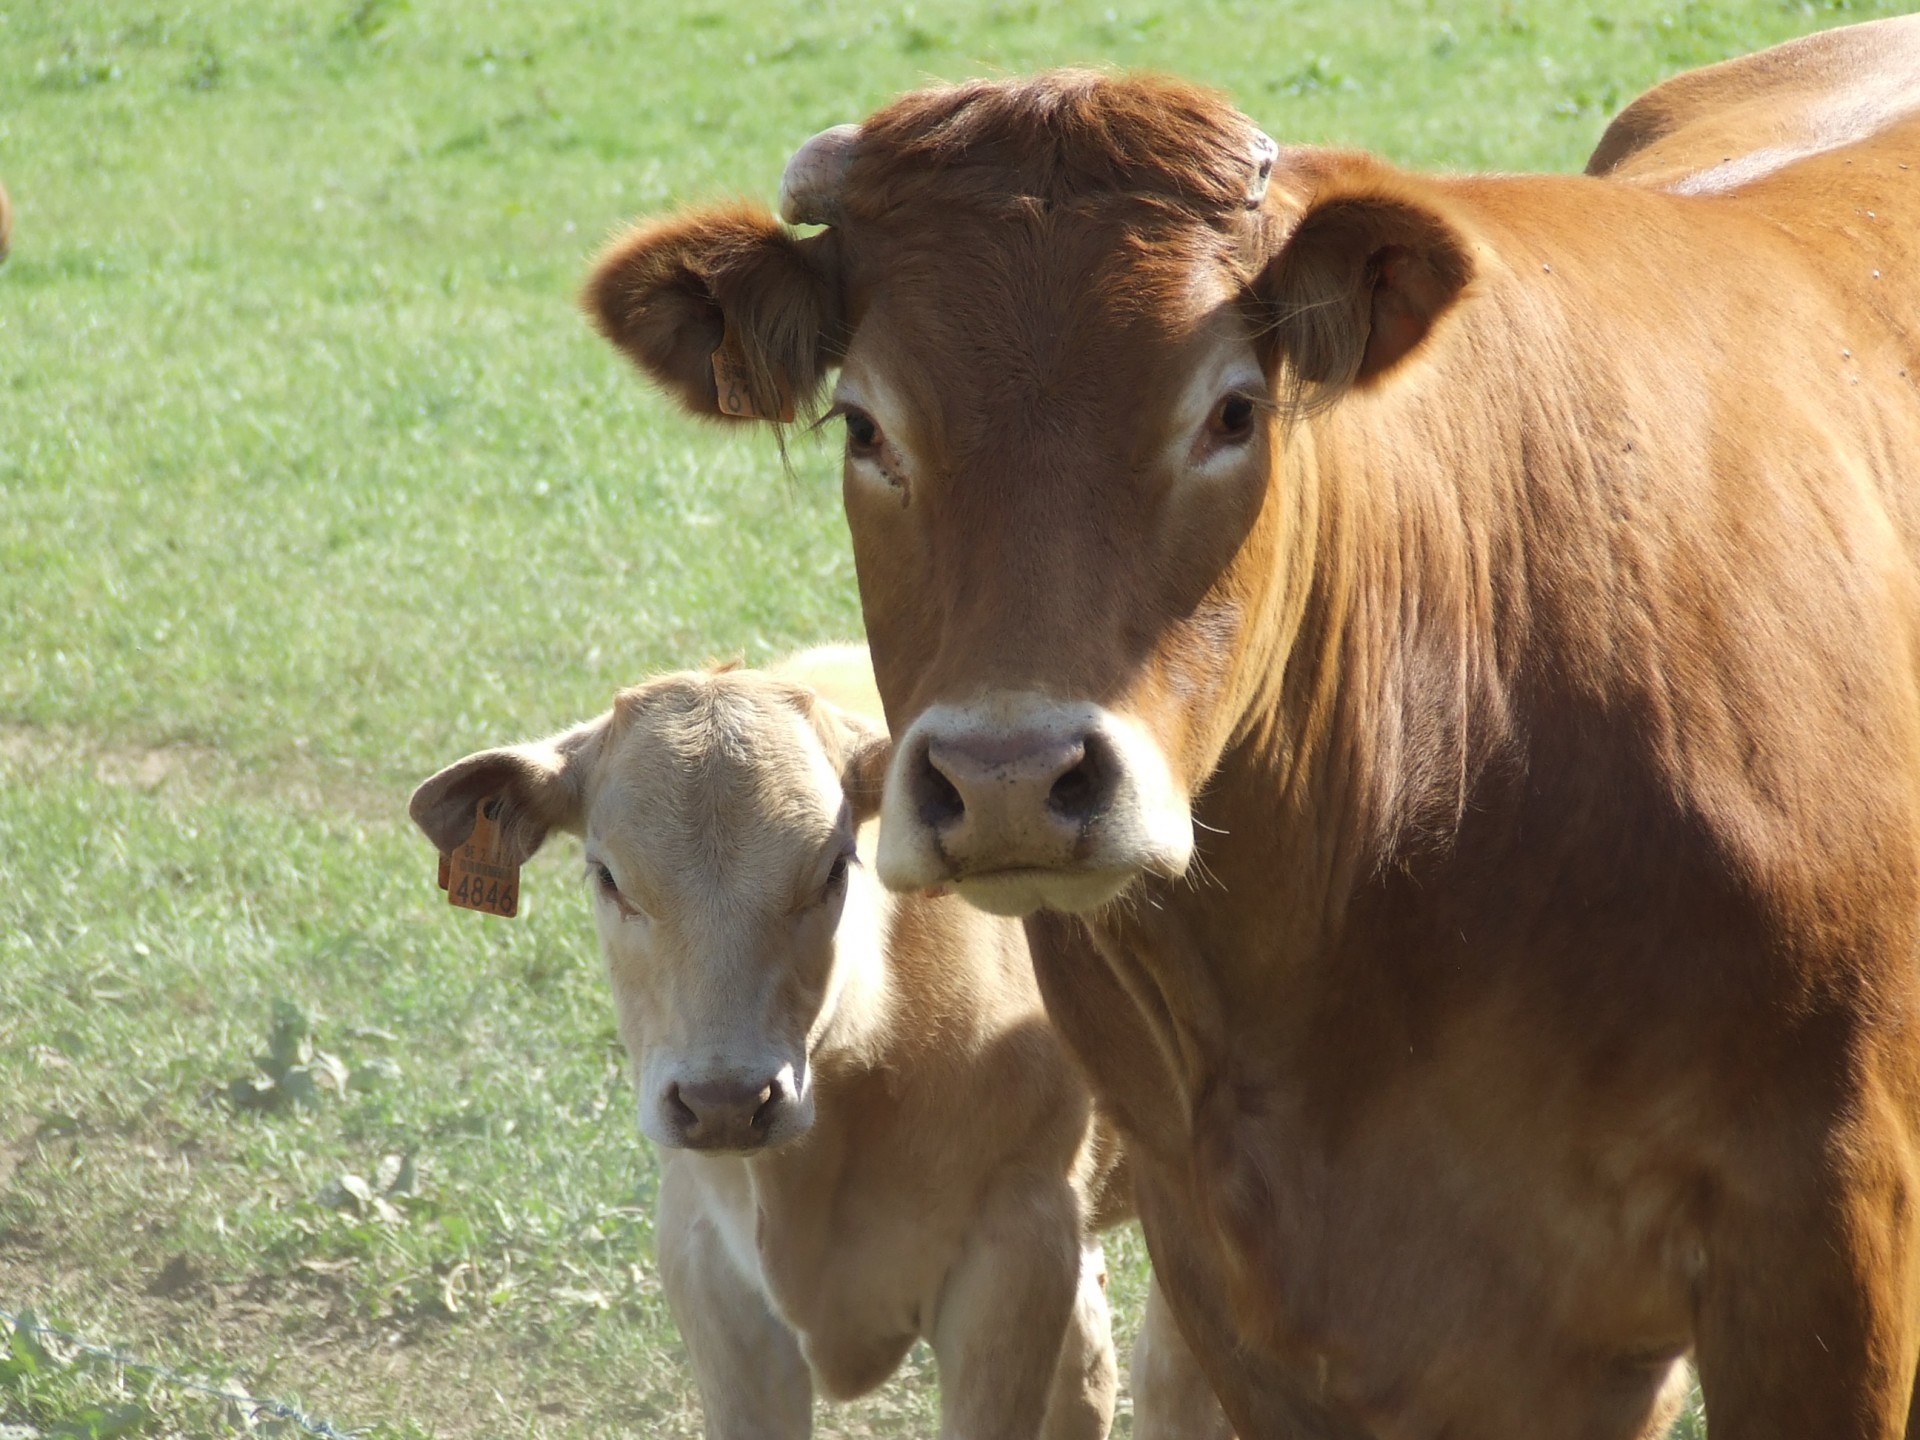
grass, outdoor, field, farm, meadow, rural, cow, cattle, herd, pasture, grazing, livestock, ranch, brown, mammal, agriculture, fauna, farmland, calf, vertebrate, domestic, domestic animals, farm animals, dairy cow, cattle like mammal, cow goat family